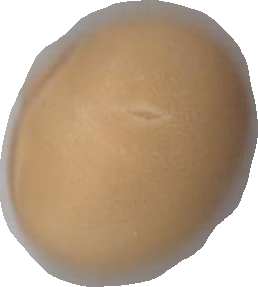
Variety: Dega